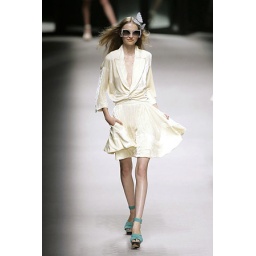
butterfly in the sky